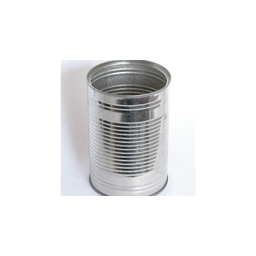
Label: metal